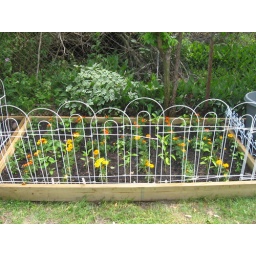
Peppers!! I have 23 total plants in this bed